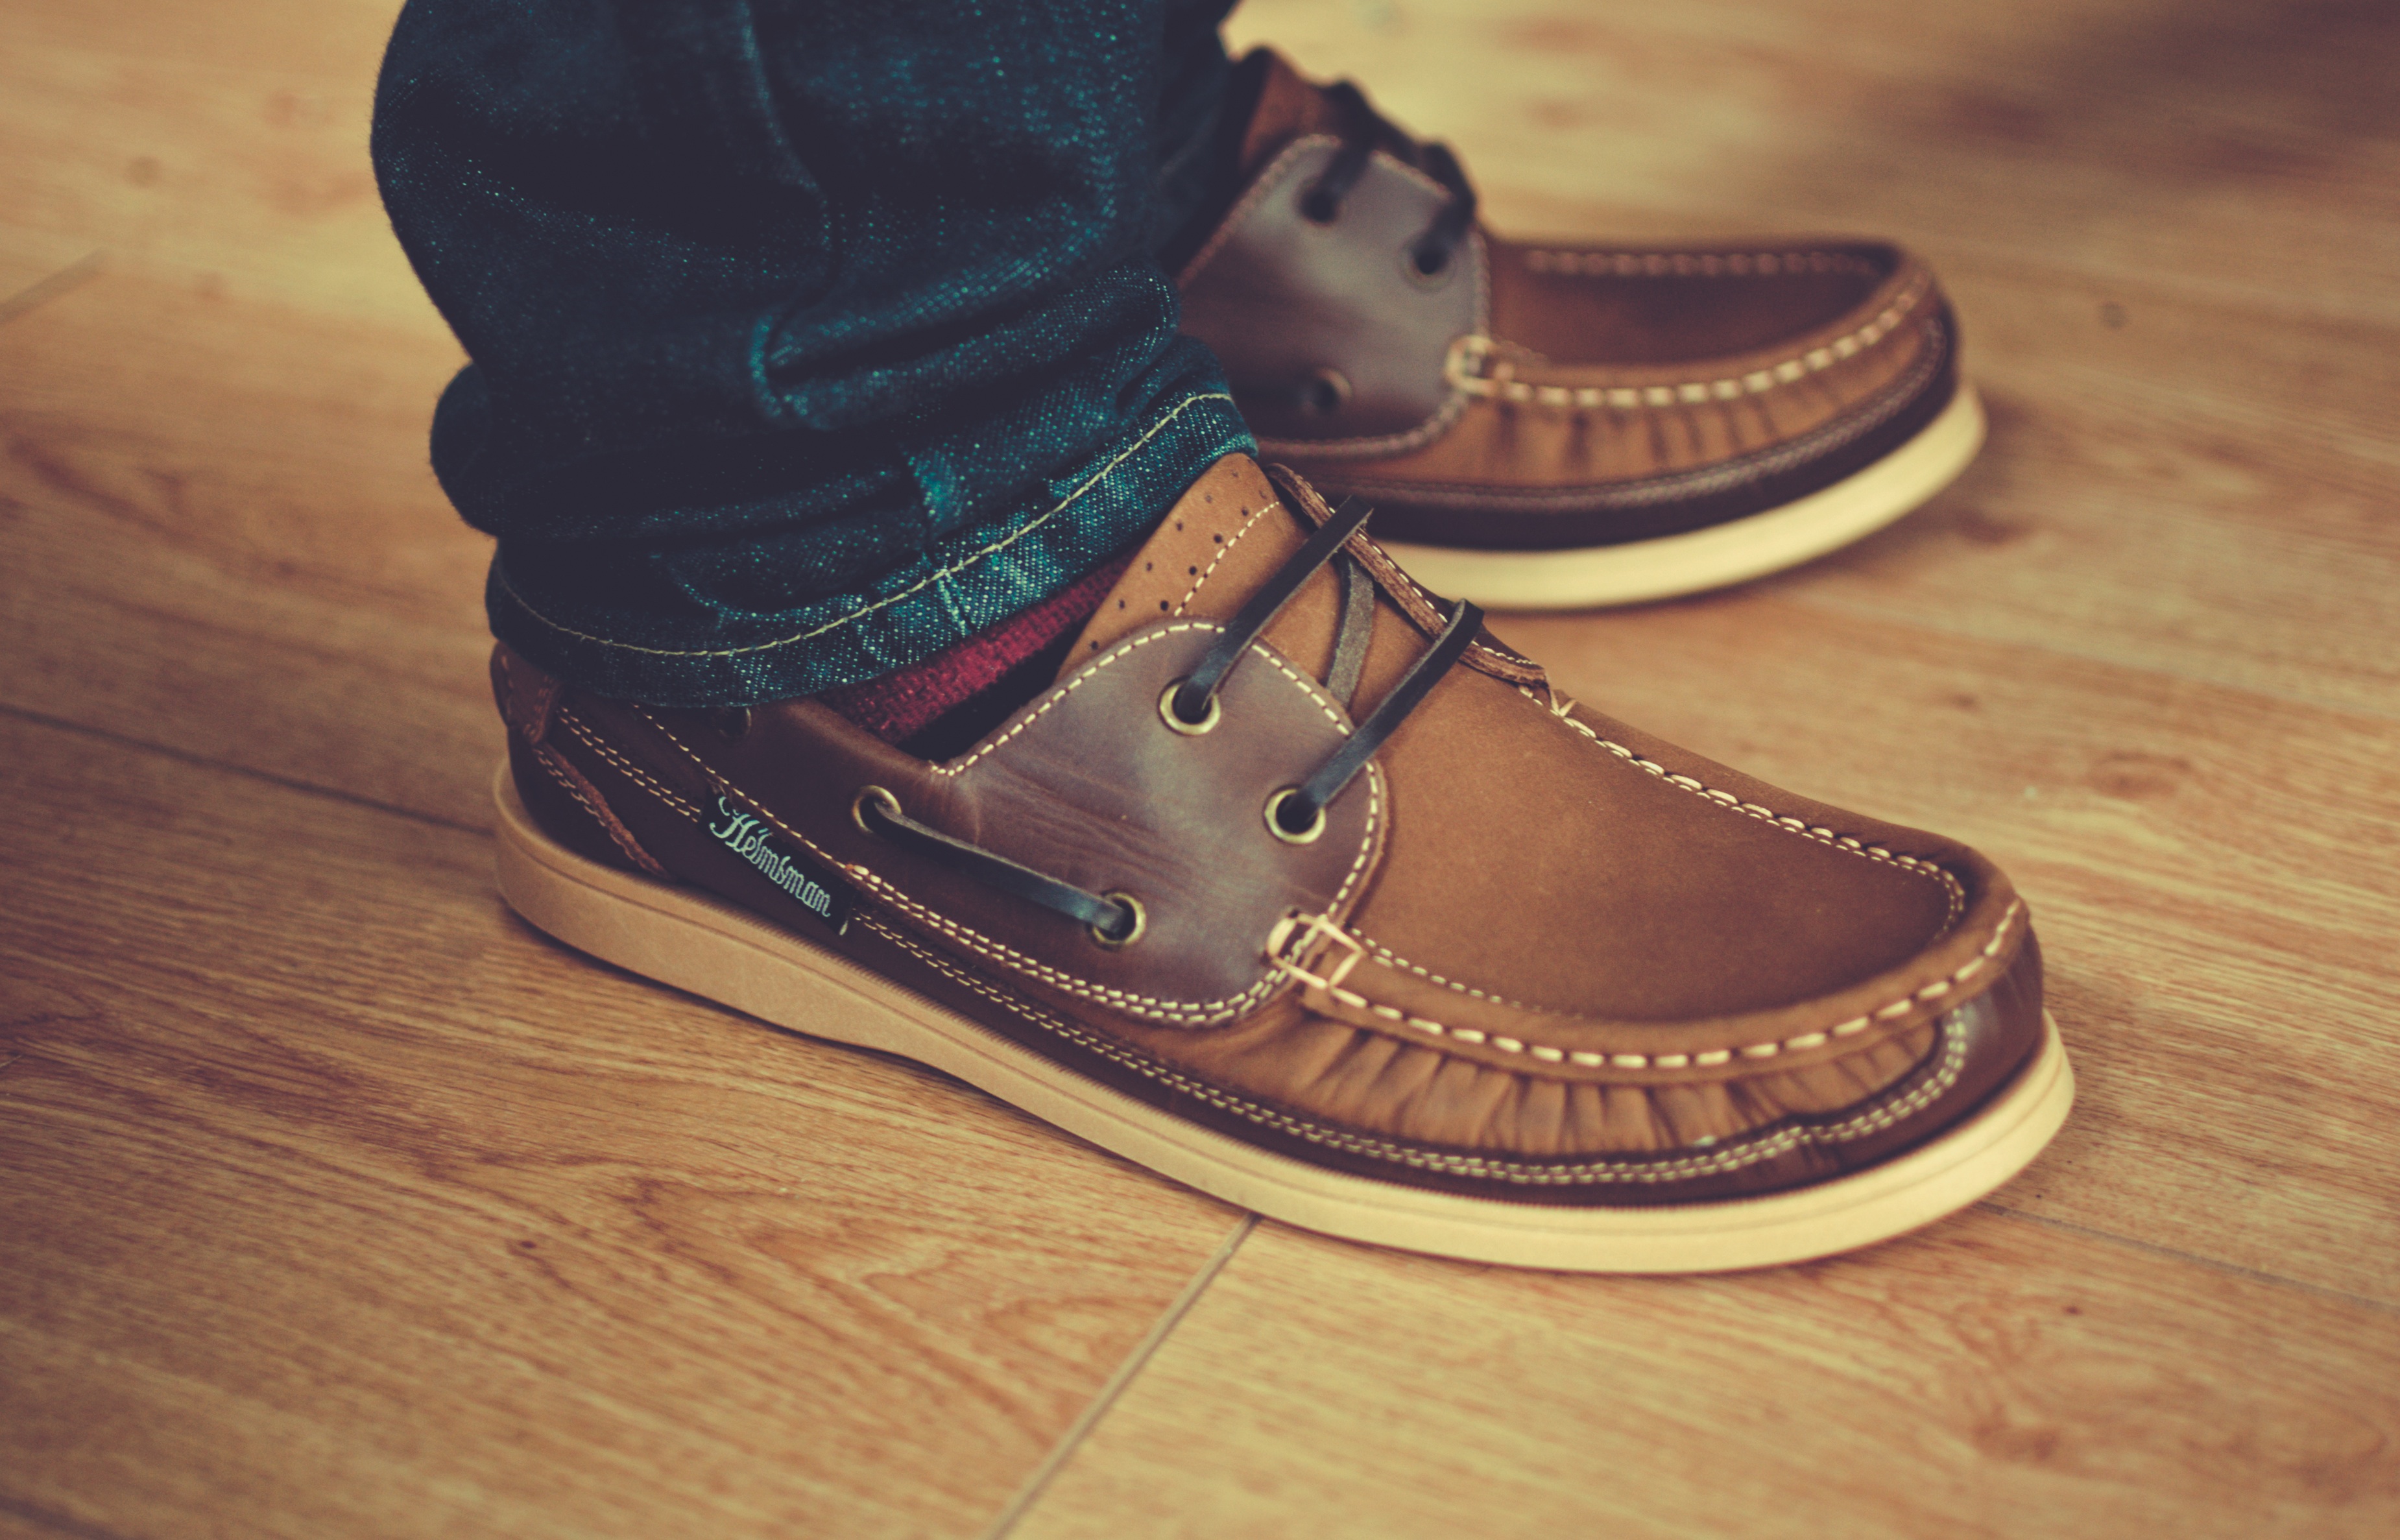
shoe, leather, male, boot, leg, jeans, fashion, human body, designer, sneakers, footwear, new, neat, outdoor shoe, boatshoe